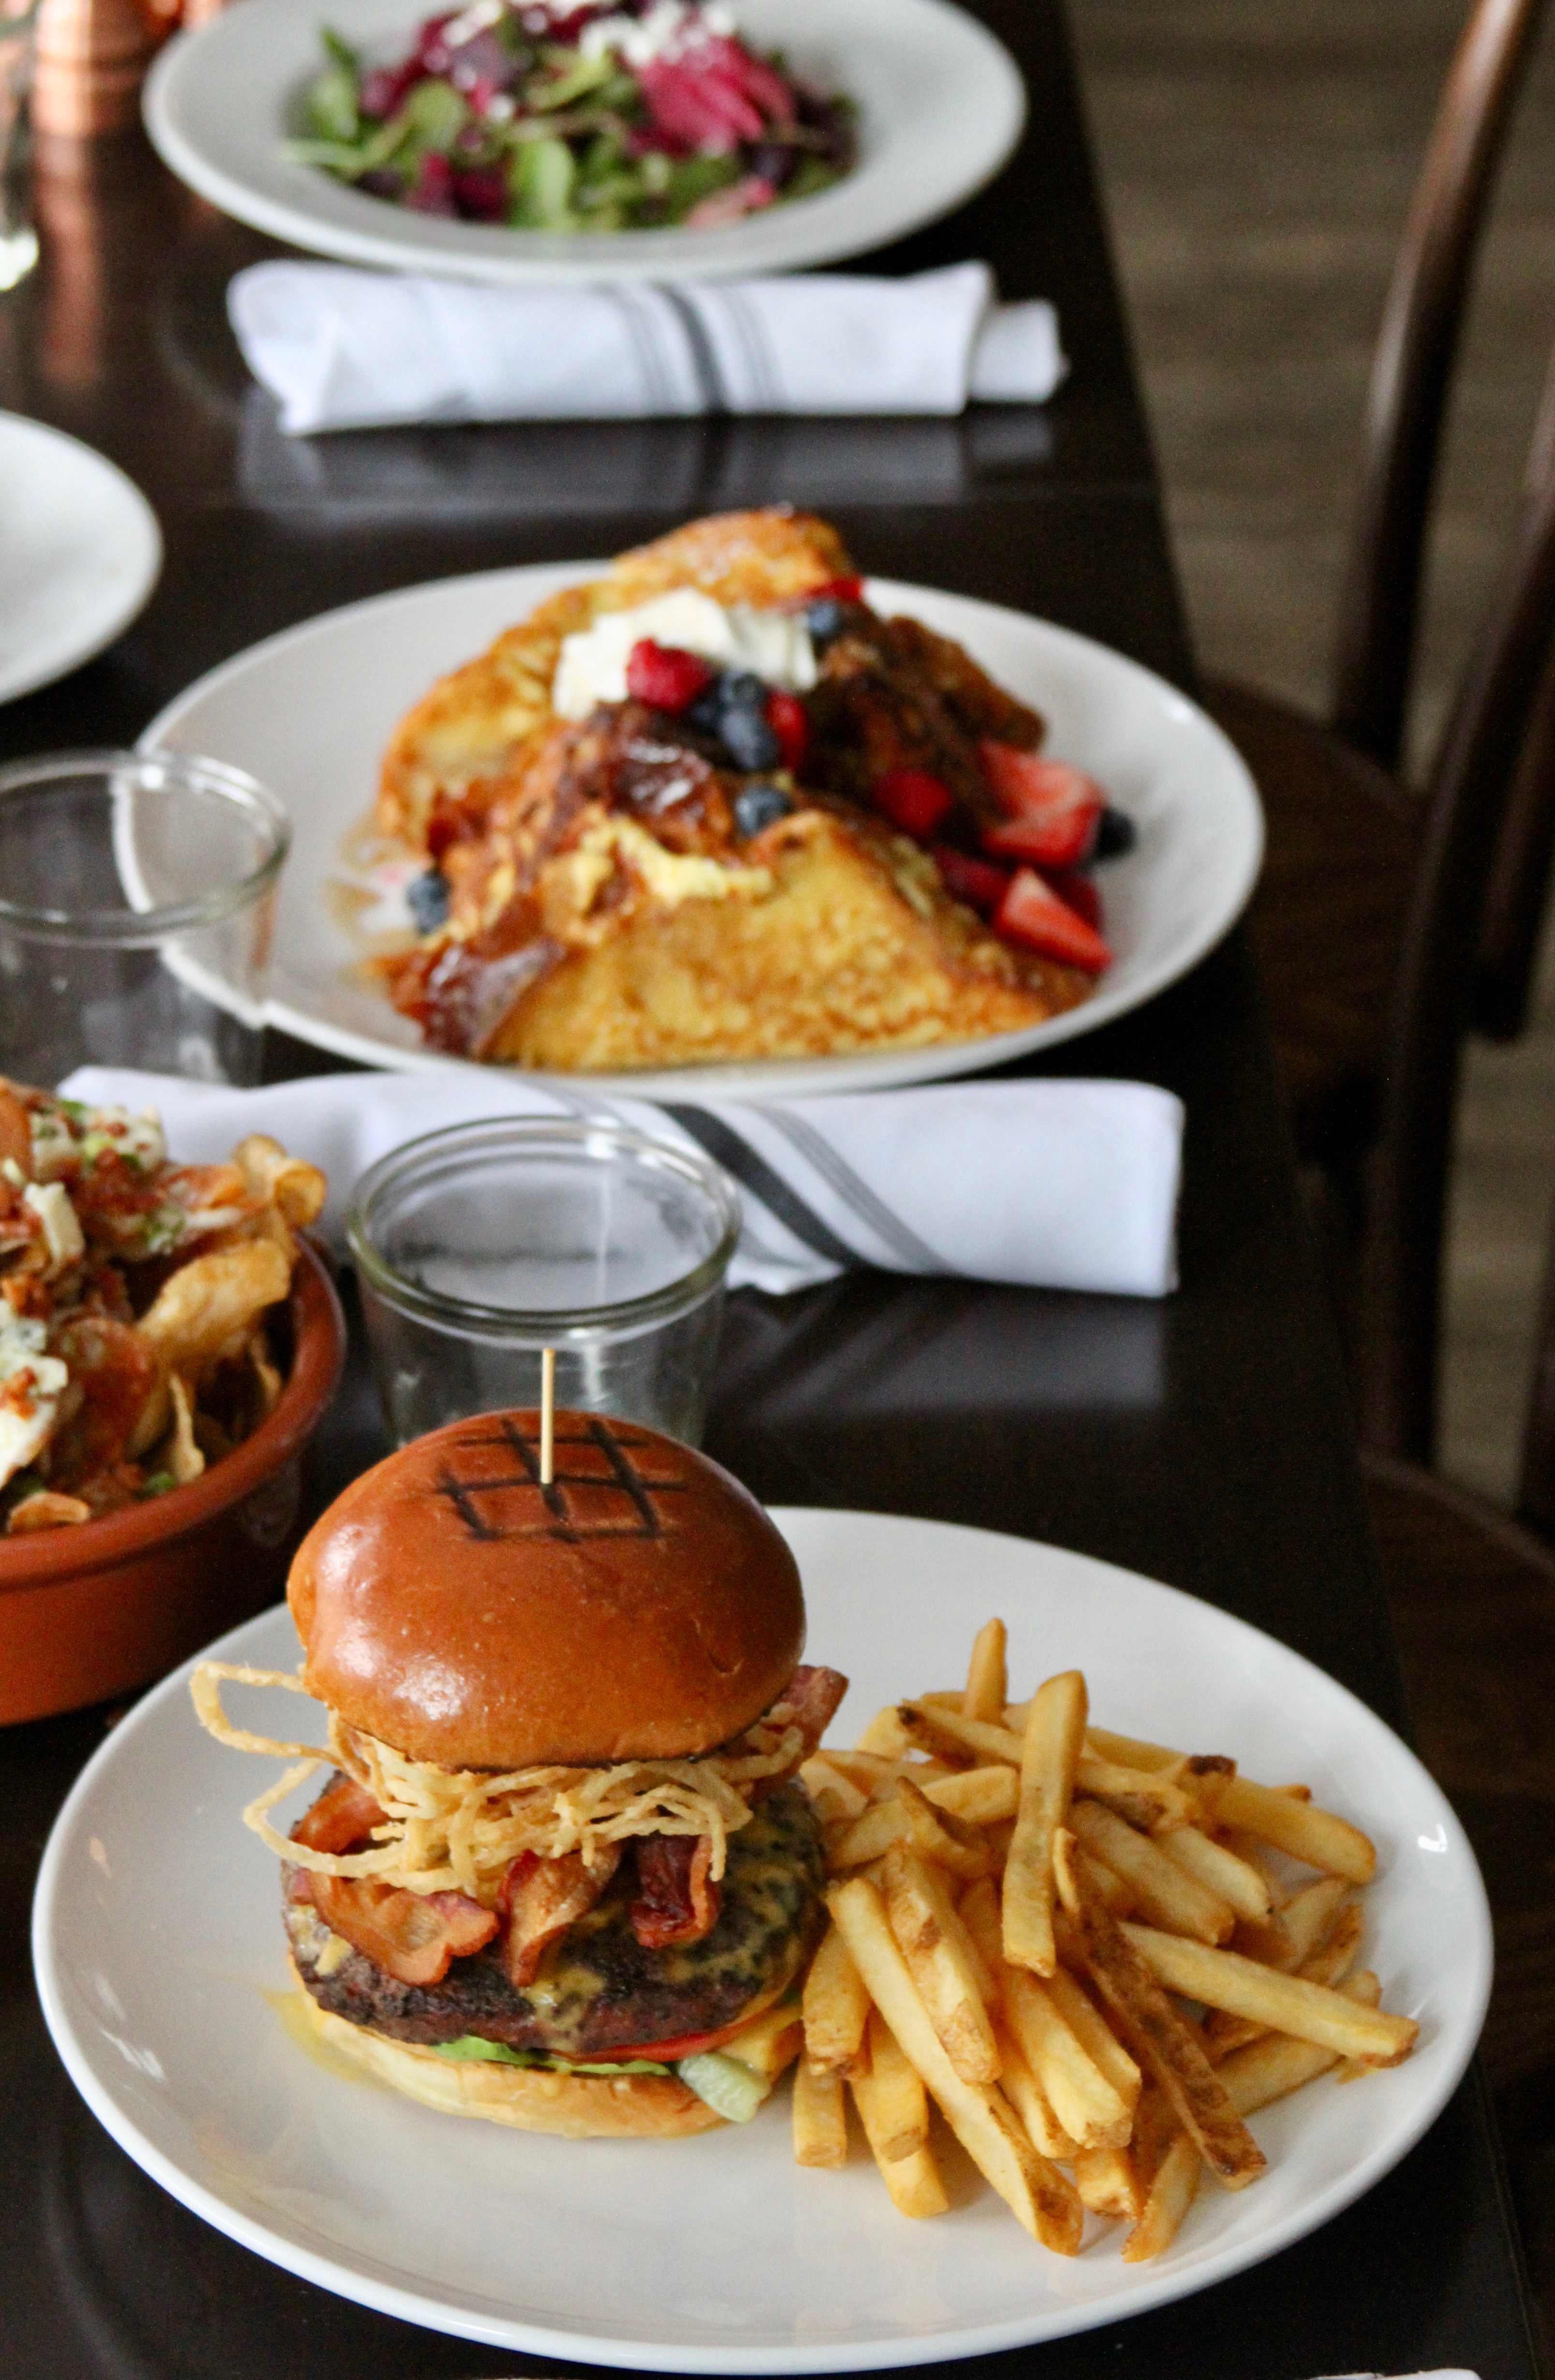
dish, food, cuisine, junk food, meal, fried food, ingredient, french fries, brunch, fast food, slider, comfort food, veggie burger, breakfast, produce, side dish, hamburger, pulled pork, meat, lunch, kids meal, recipe, american food, hash browns, finger food, sloppy joe, full breakfast, breakfast sandwich, appetizer